Disney Fairies

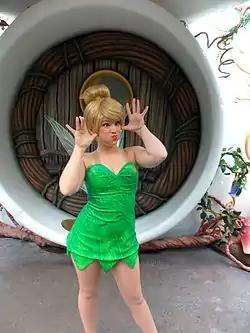
Tinker Bell makes a face at Pixie Hollow.

In October 2008, two "Pixie Hollow" locations opened at Disney Parks. One opened at Disneyland near the Matterhorn Bobsleds in the area where Ariel's Grotto was formerly located and the other at Walt Disney World's Magic Kingdom in Mickey's Toontown. Another version opened at Hong Kong Disneyland on January 21, 2011, as one of the festivities to celebrate the park's 5th anniversary. At these "Pixie Hollow" locations, guests have the opportunity to meet and greet Tinker Bell and her fairy friends Silvermist, Rosetta, Iridessa, Fawn, Terence and Vidia and her twin sister Periwinkle, from the franchise, as well as dine with them.